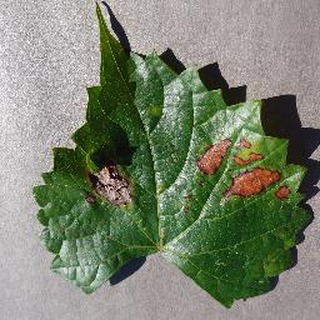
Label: grape_esca_black_measles